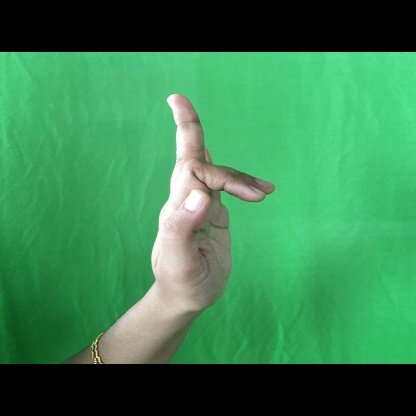
Mudra: Shukatundam